Support! International Foundation

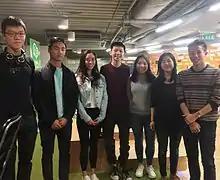
2017-2018 Youth Leadership Team Management Team (Right to left: Daniel Hsing, VP Technology; Ian Chu, SVP Policy; Kerry Hsu, SVP Operations; Alex Yu, VP Community Development; Harriet Kwok, SVP Integrated Communications and Engagement; Katherine Yang, VP Marketing; Joseph Wan, Founder & President)

The English Fun! Program is hosted at , Support! International Foundation's second site in Hong Kong. The students partake in discussions about different social, environmental and youth issues in Hong Kong. Keeping with the goal of helping students improve both spoken and written English skills, the entire program is taught in English. There are 36 students participating in this program with 4 instructors teaching on site.